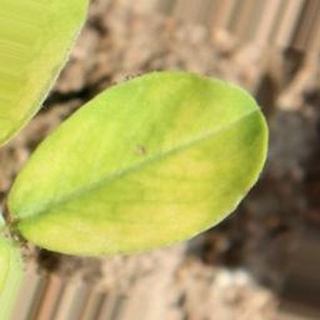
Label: groundnut_nutrition_deficiency